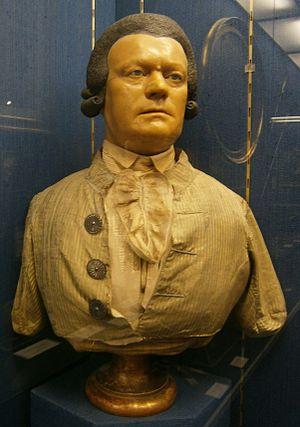
Autoportrait présumé de Curtius.
Philipp Wilhelm Matthias Kurtz ou Philippe Mathé-Curtz en français, dit Curtius, né le 30 janvier 1737 à Stockach et mort le 26 septembre 1794 à Ivry-sur-Seine, est un médecin, anatomiste et sculpteur sur cire franco-allemand.